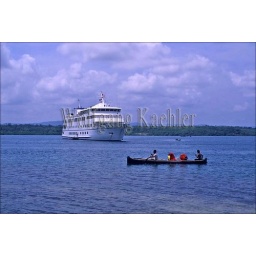
Panama, san blas islands, acuatupu island, cruise ship ms yorktown clipper, kuna indians in boat